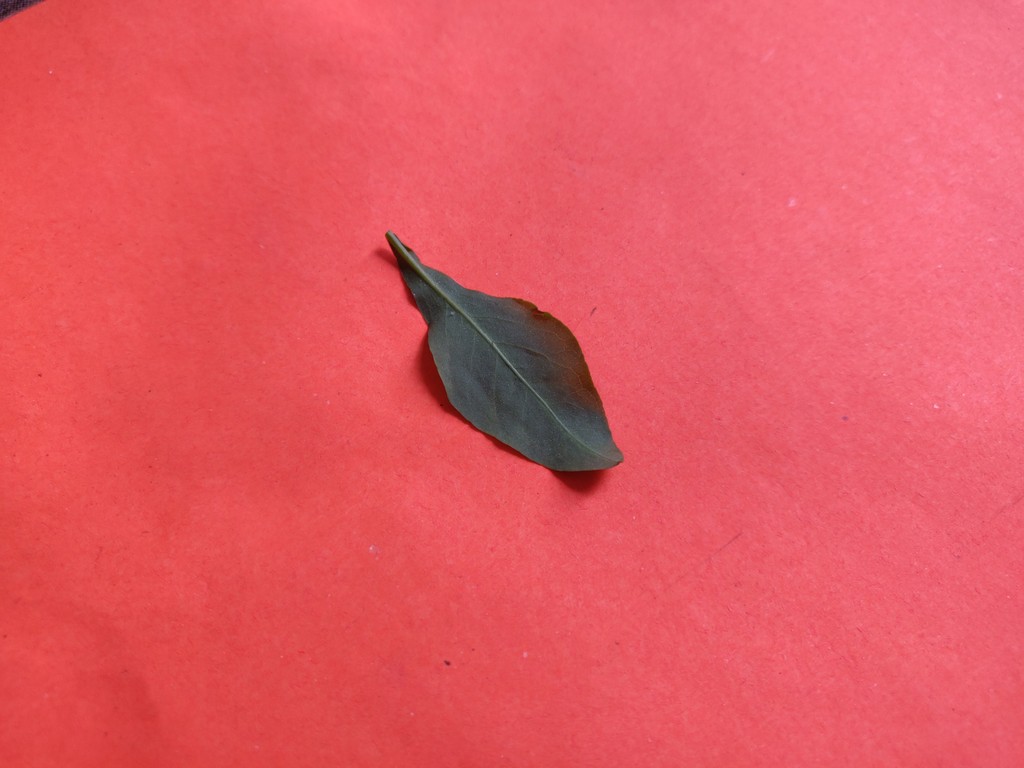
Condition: Healthy
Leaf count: single
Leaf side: back